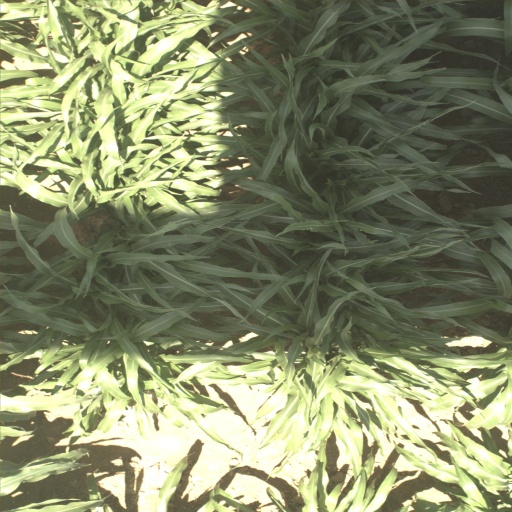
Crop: sorghum